Anton Eisenhoit

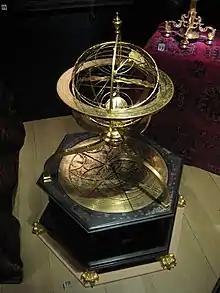
Armillary sphere, 1585, by Eisenhoit and Jost Bürgi, now in the Nordic Museum in Stockholm

Anton Eisenhoit (sometimes Eisenhout), a German painter and engraver, flourished at Rome about 1590. He was a native of Warburg, and was still living in 1619. It appears that he has been miscalled "Eisenhart" by Christ, and that some of his works have been ascribed to other masters. Brulliot refers to some attributed to Luca Ciamberlano by Bartsch, which he conjectures should be given to Eisenhoit.